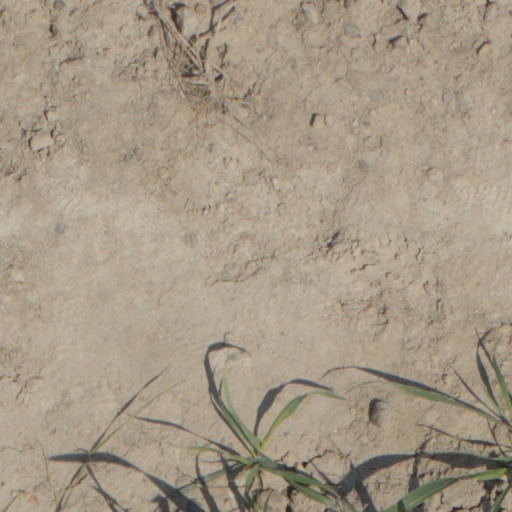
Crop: wheat